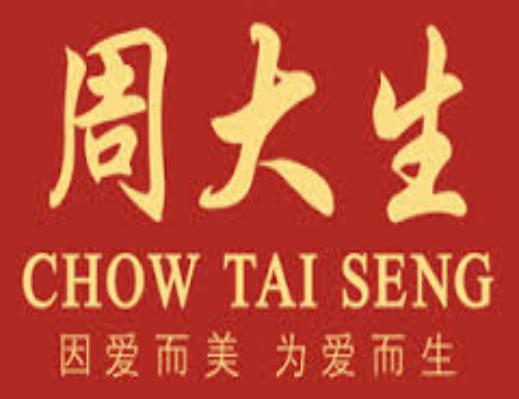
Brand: CHOW TAI SENG-2
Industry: Others